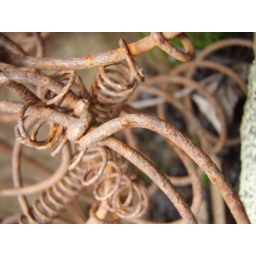
Springs from the seats in an old car off the Hartley Lake road.